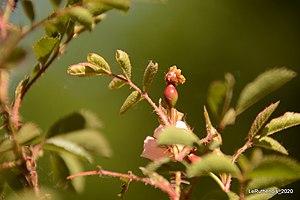
Rosa x aveyronensys
Rosa ×aveyronensis H. Coste, ou Rosier de l'Aveyron, est un hybride spontané entre Rosa pimpinellifolia ou rosier à feuilles de pimprenelle et Rosa agrestis, connu uniquement en Aveyron.